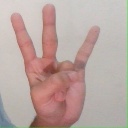
अक्षर: क्ष